Mississippi

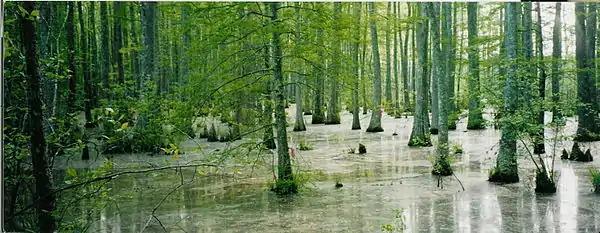
Bottomland hardwood swamp near Ashland

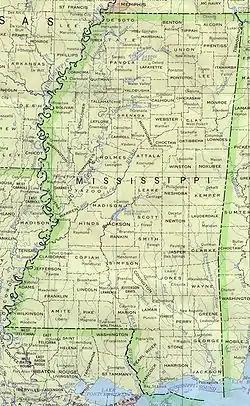
Map with all counties and their county seats

Mississippi is bordered to the north by Tennessee, to the east by Alabama, to the south by Louisiana and a narrow coast on the Gulf of Mexico; and to the west, across the Mississippi River, by Louisiana and Arkansas.